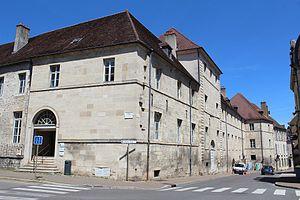
Collège Saint-Jérôme, Dole
Dole est une commune française, siège de la communauté d'agglomération du Grand Dole. Elle se situe dans le département du Jura, en région Bourgogne-Franche-Comté. Dole fait partie de la région culturelle et historique de Franche-Comté, dont elle a été la capitale jusqu'en 1676.